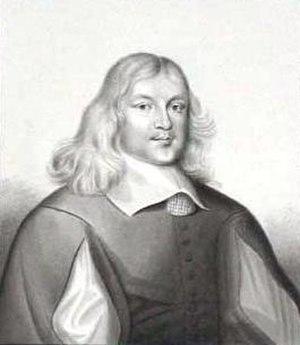
La tête d'Oliver Cromwell est une relique dont la valeur symbolique changea avec le temps. Elle passa dans plusieurs mains de 1685 à 1960. Son authenticité fut remise en question et une étude scientifique fut entreprise dans les années 1930, qui ne parvint pas à confirmer ou infirmer son authenticité.
John Bradshaw, est un avocat, juge et homme politique anglais.
La circonscription de Stafford est une circonscription situé dans le Staffordshire et représenté dans la Chambre des Communes du Parlement britannique.